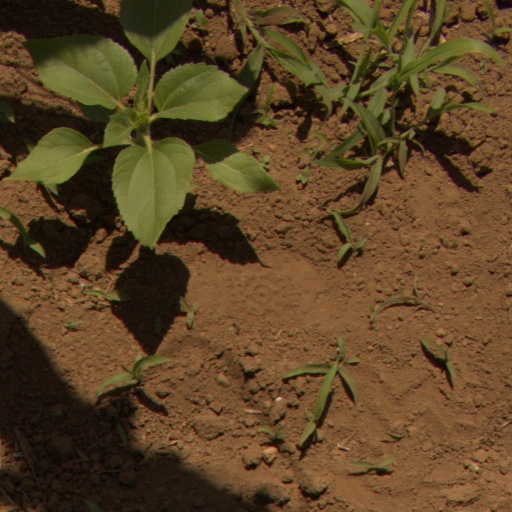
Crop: Jerusalem artichoke